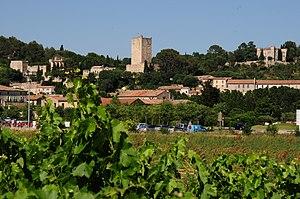
Radio Sommières est une radio associative et pédagogique gérée par des animateurs sociaux culturels. C'est une station de radio des Francas du Gard, qui possède la particularité d'être animée par une cinquantaine de jeunes ayant entre 8 et 18 ans.